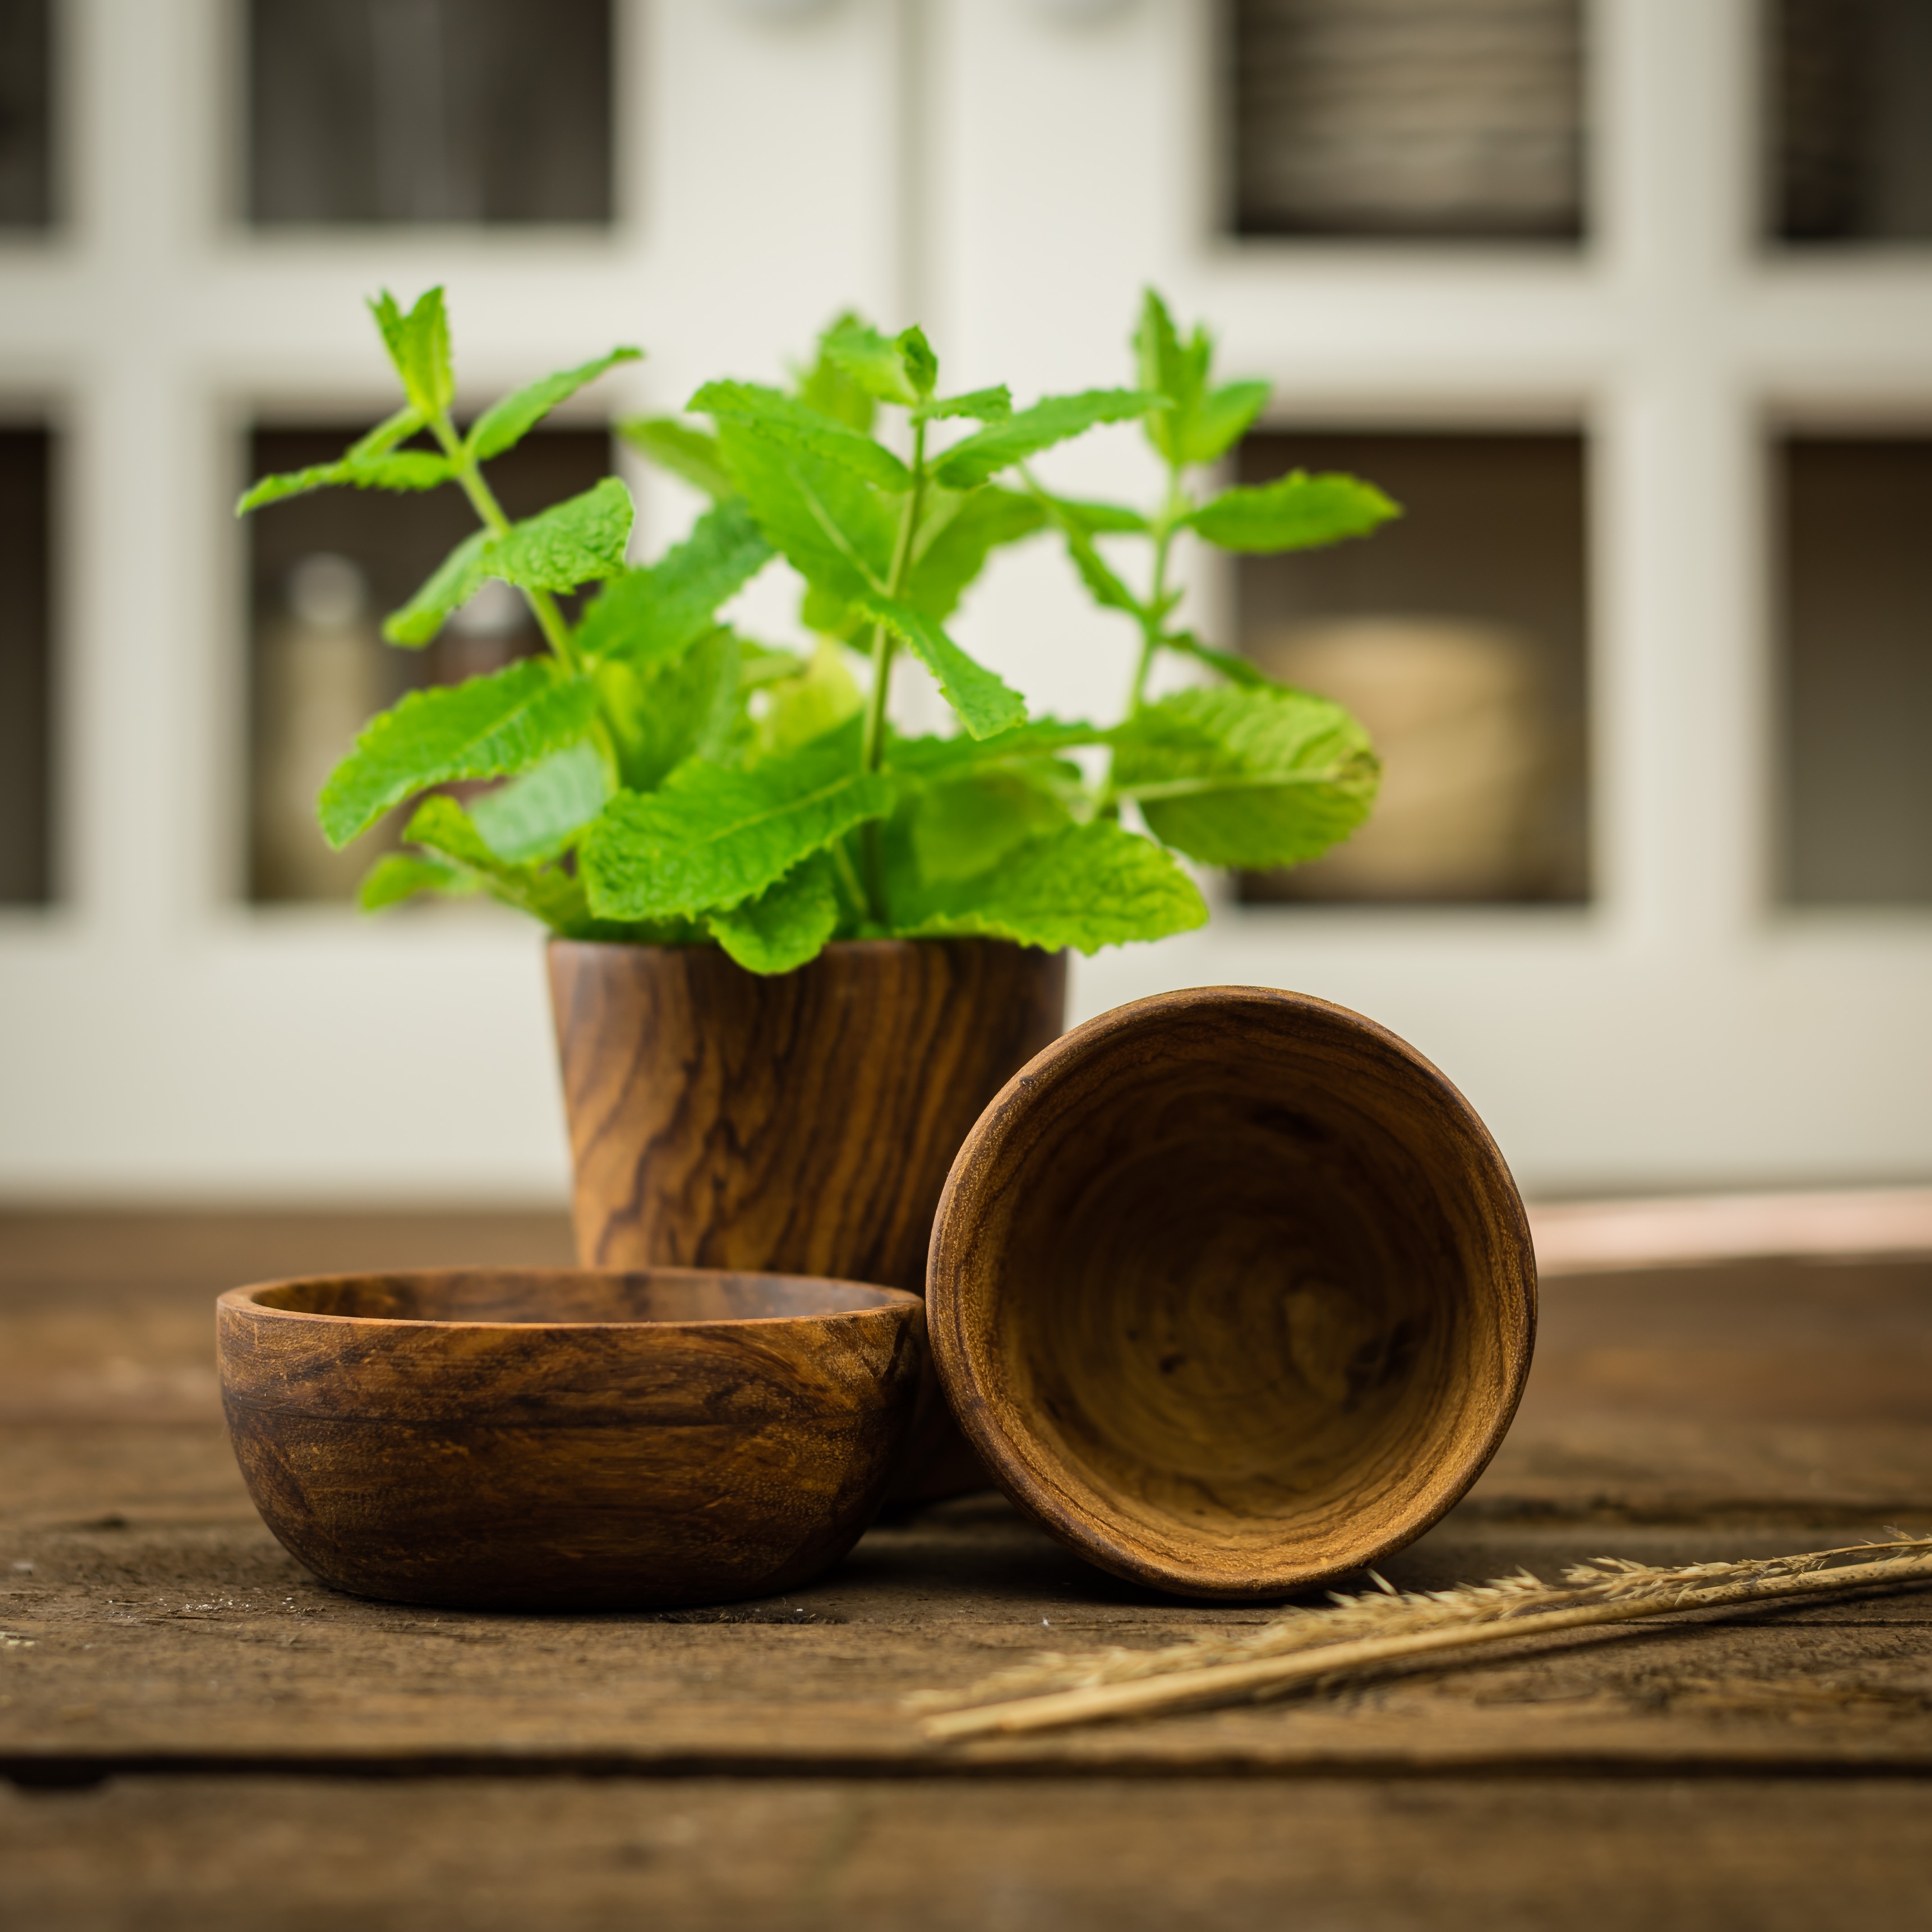
plant, wood, leaf, flower, glass, dish, green, herb, produce, flowerpot, herbs, opbvevaring